Eastern mole

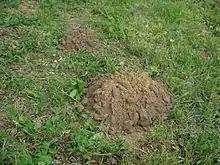
Molehill

The eastern mole spends most of its time underground, foraging in shallow burrows. It feeds on earthworms, grubs, beetles, insect larvae, and plant matter. The mole is mainly solitary except during mating in early spring. The female has a litter of two to five young in a deep burrow.